Dark Alibi

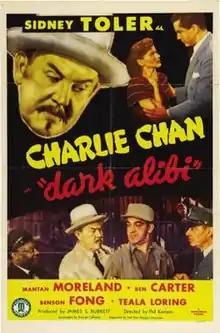

Dark Alibi is a 1946 American mystery film directed by Phil Karlson featuring Sidney Toler as Charlie Chan. It is also known as Charlie Chan in Alcatraz, Fatal Fingerprints and Fatal Fingertips.